The Show of Shows: 100 Years of Vaudeville, Circuses and Carnivals

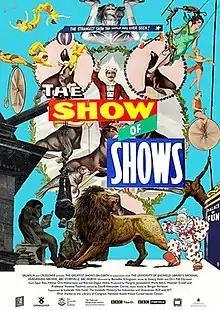

The Show of Shows is a montage documentary film about vaudeville, circuses and carnivals which was assembled from footage from the National Fairground Archive. It has an original soundtrack by members of Sigur Rós and the composer Hilmar Örn Hilmarsson, and was commissioned by BBC "Storyville" and BBC North .